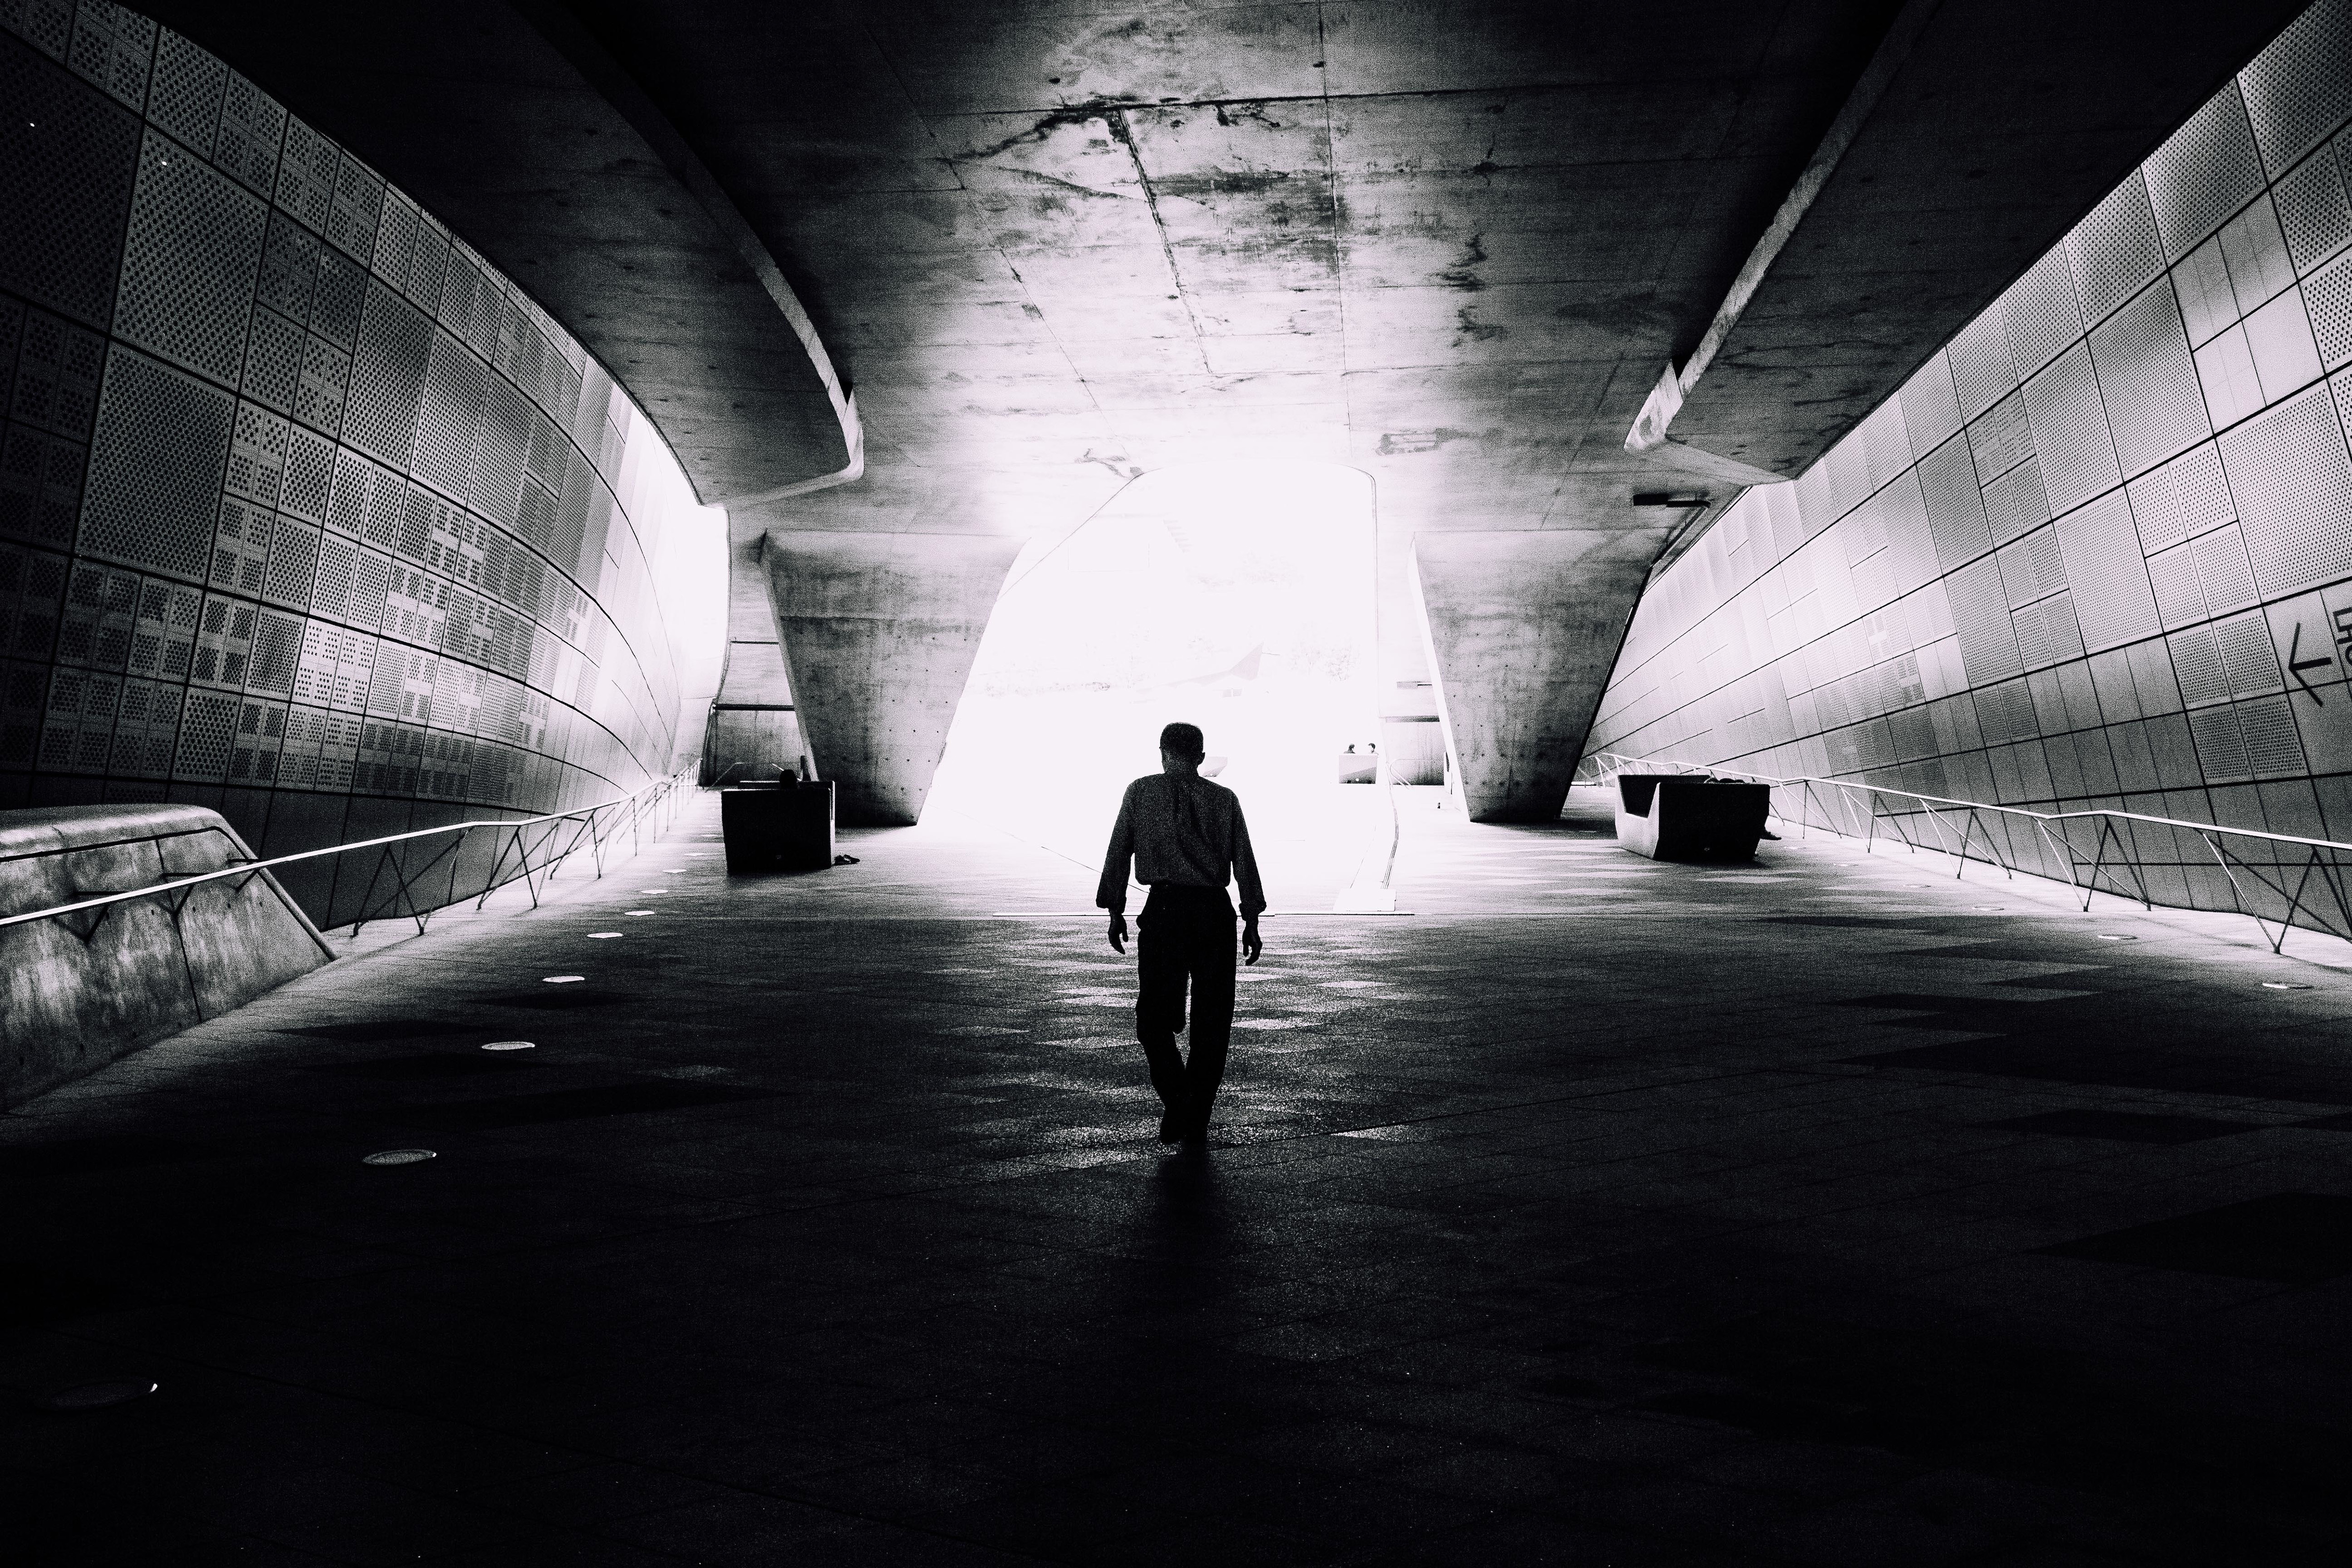
white, black, black and white, monochrome photography, monochrome, light, tunnel, snapshot, standing, darkness, photography, architecture, infrastructure, eye, human, sky, subway, pedestrian, shadow, street, road, stock photography, symmetry, style, walking, Tints and shades